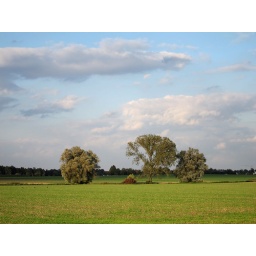
Day 258/365 trees in the field